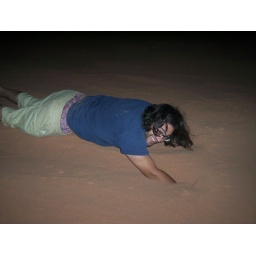
sliding down red sand dunes in southern utah.